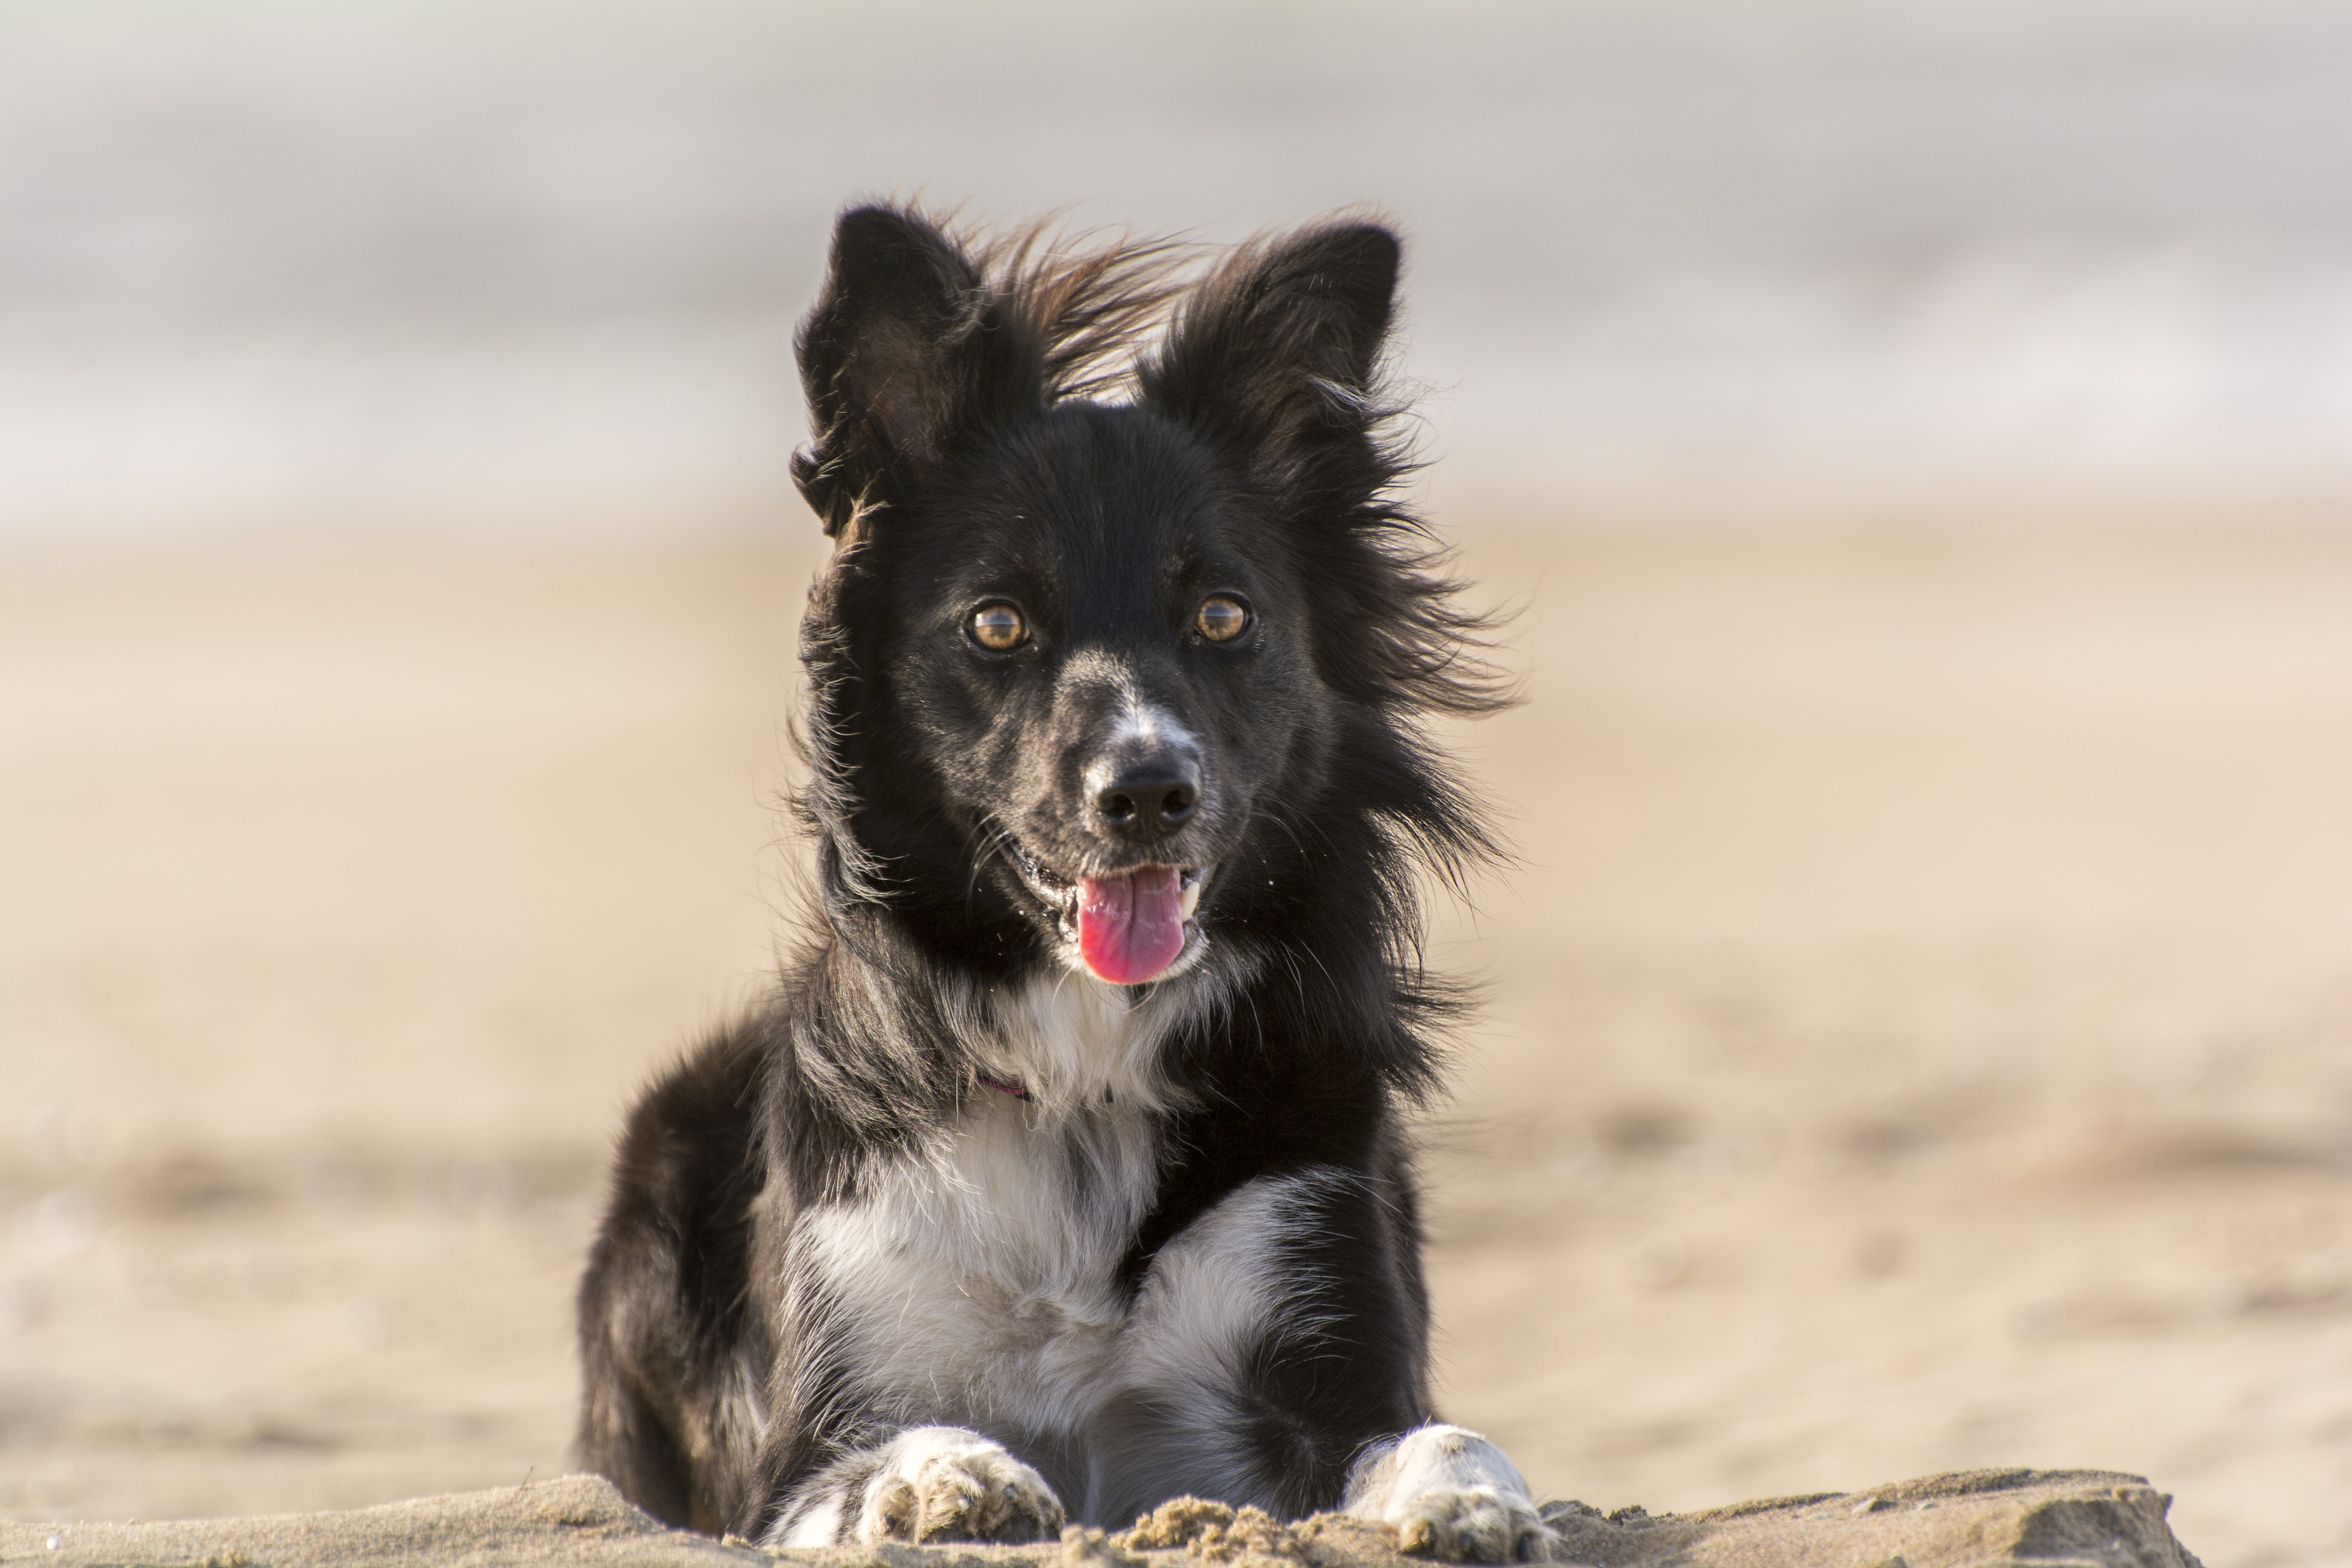
beach, puppy, dog, animal, pet, mammal, border collie, dogs, vertebrate, dog breed, doggy, dog like mammal, dog breed group, dog crossbreeds, lapponian herder